Emma Jansson

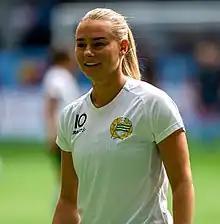
Jansson with Hammarby, August 2022

Emma Jansson (born 9 May 1996) is a Swedish footballer who plays as a forward for Hammarby IF in Damallsvenskan. She has previously also represented Eskilstuna United and KIF Örebro DFF.